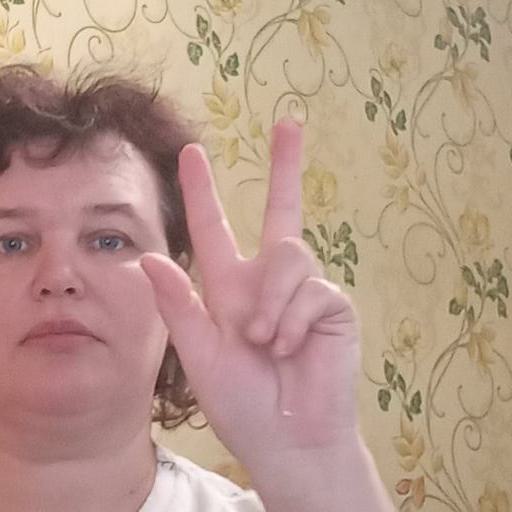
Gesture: three2